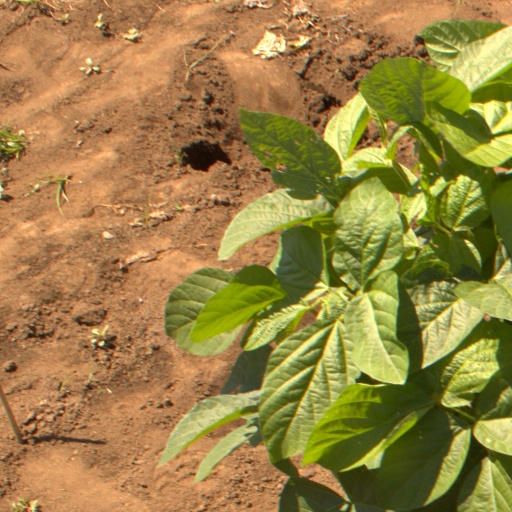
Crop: soybean